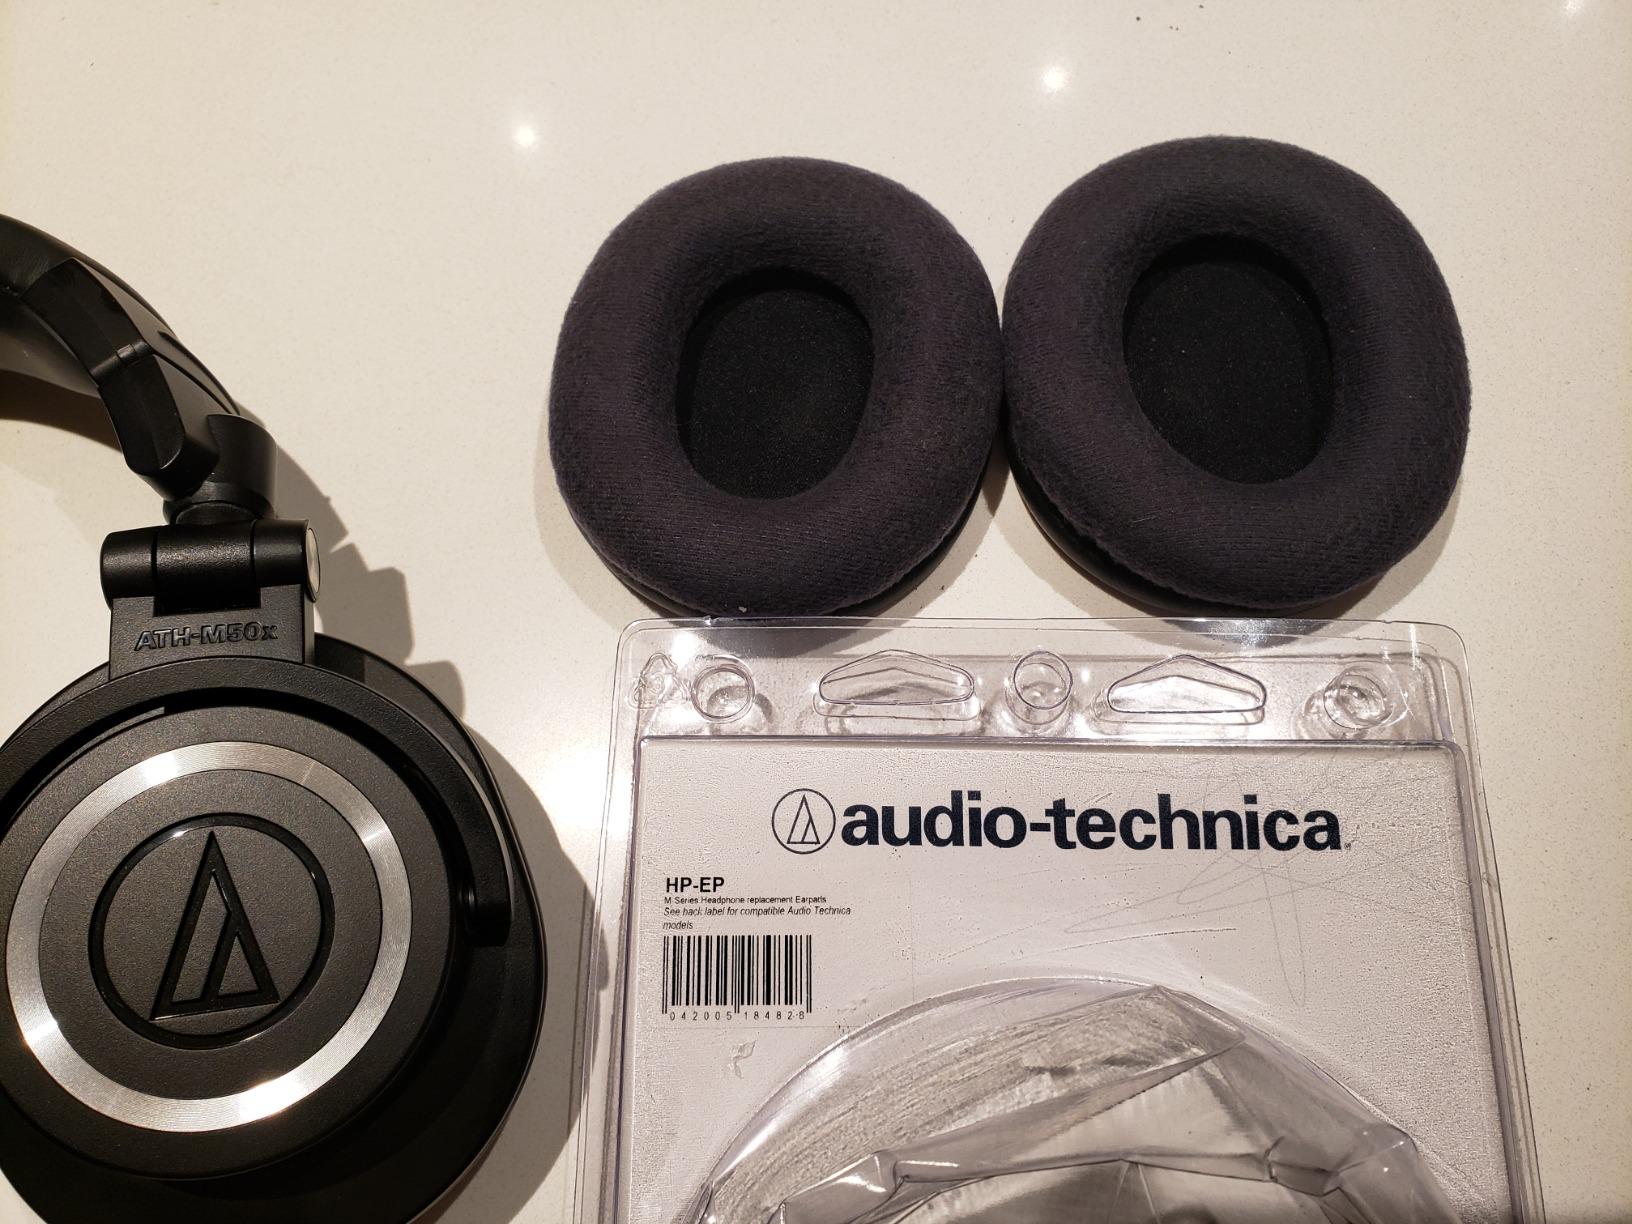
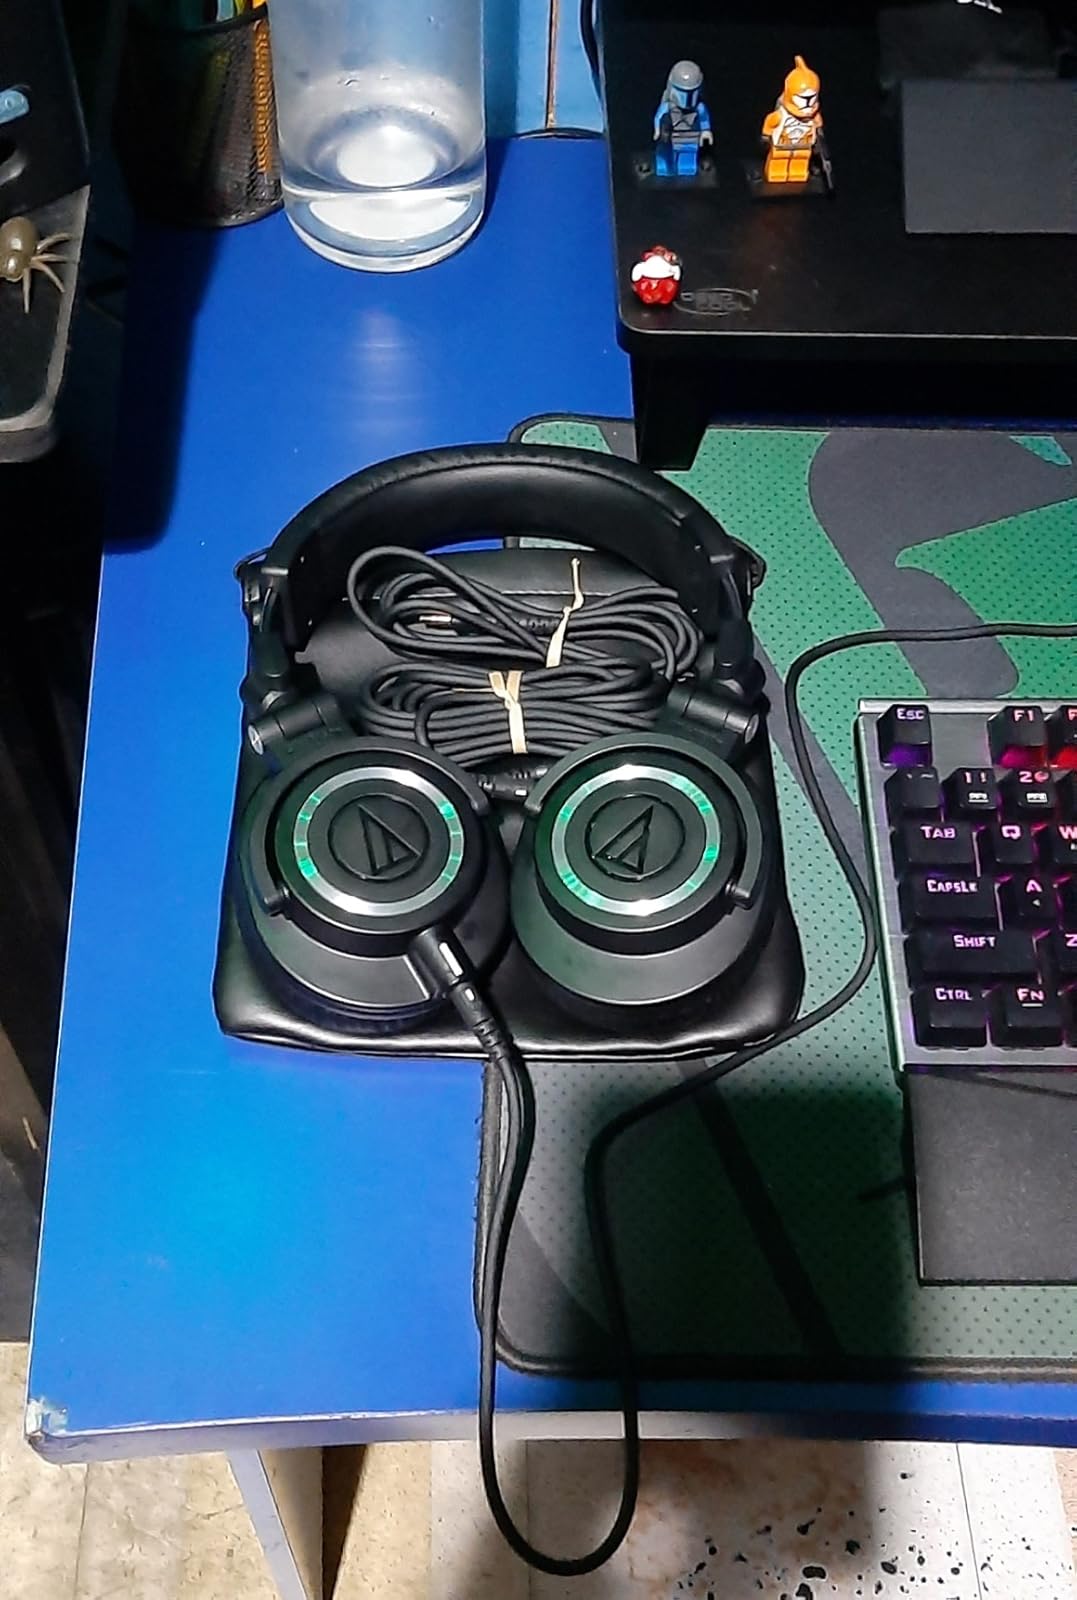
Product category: headphones
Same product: no